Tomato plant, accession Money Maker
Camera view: tilt-top (135 deg); turntable rotation: 150 degrees
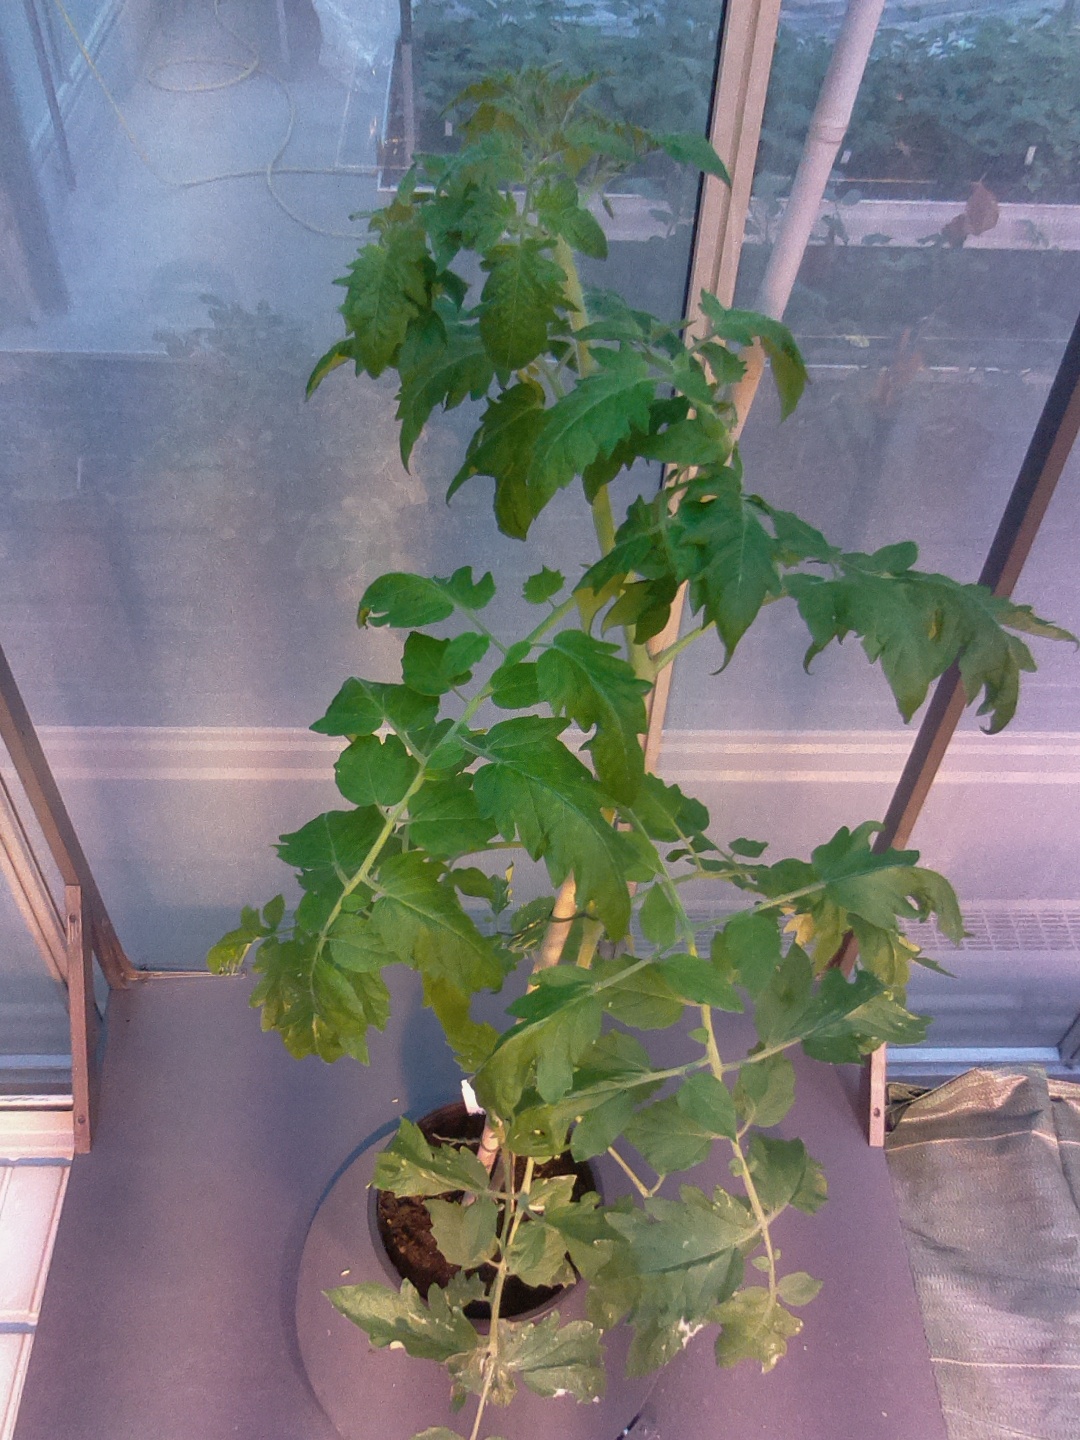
BBCH growth stage 61: 10%-20% of flowers open